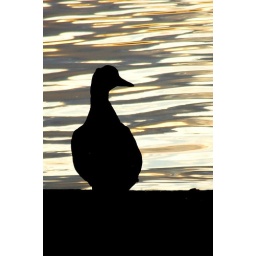
The water bird seems to be contemplating the view in the late evening sun